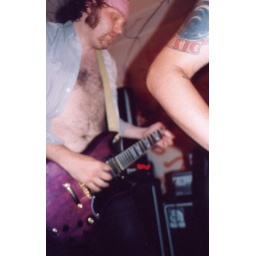
@ the white house in denton